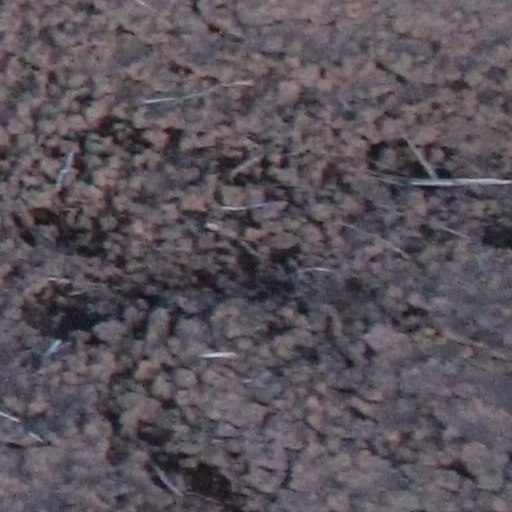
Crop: wheat